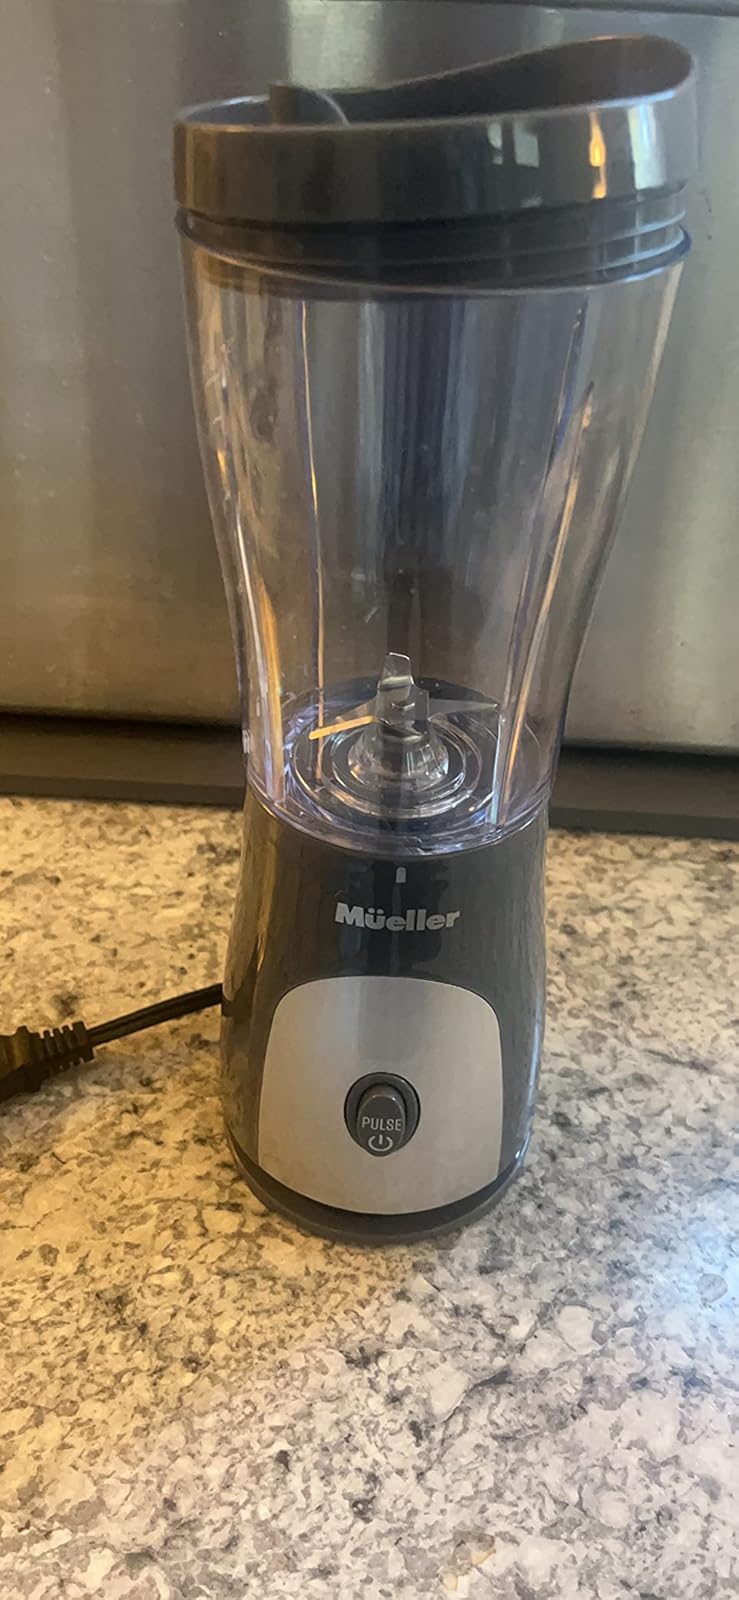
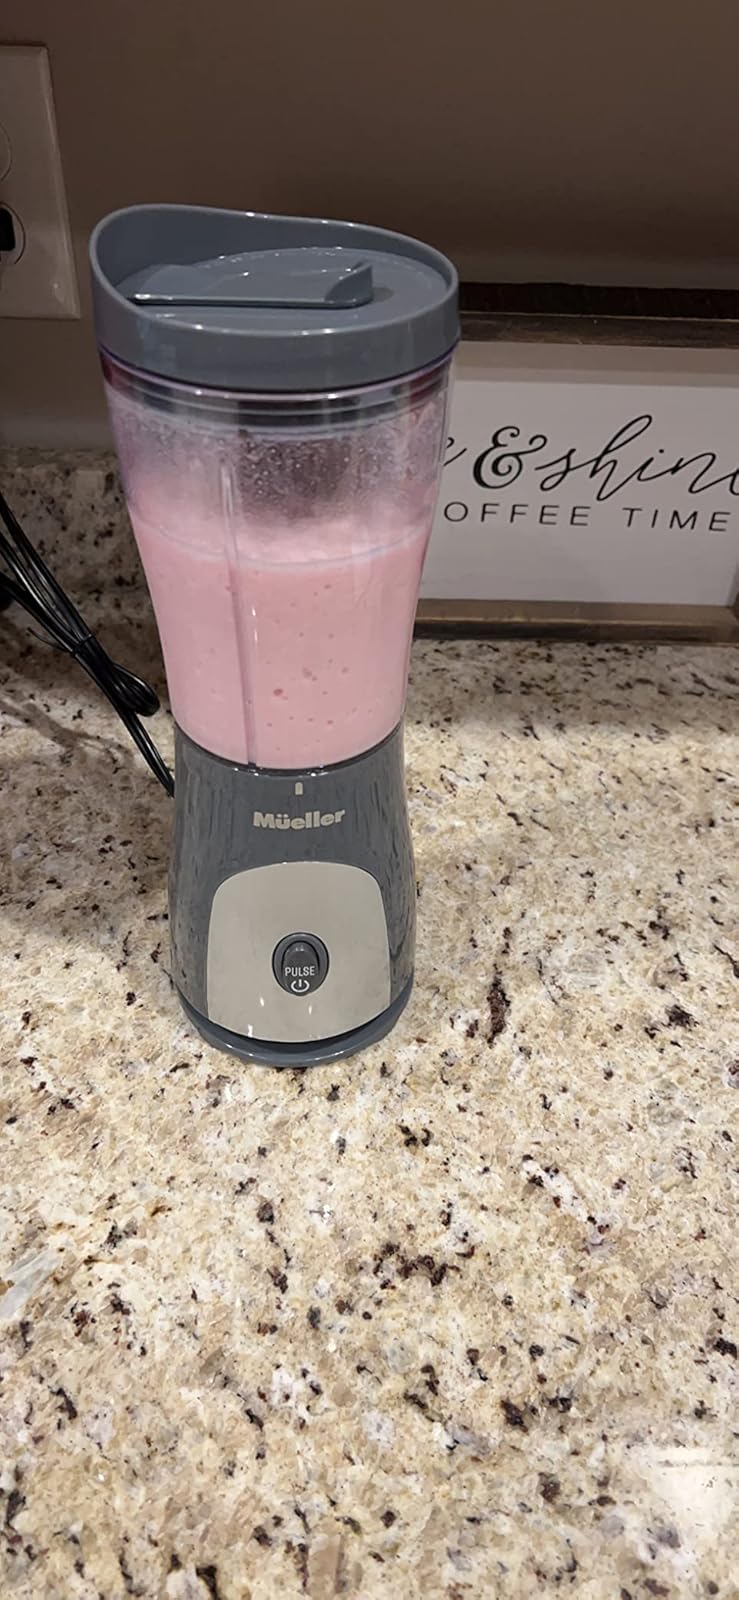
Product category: items_blender
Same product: yes